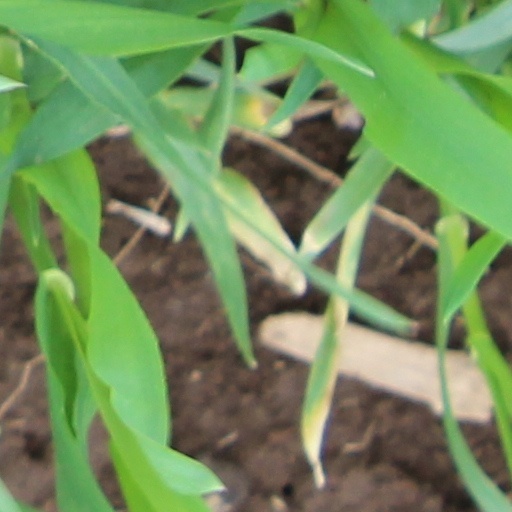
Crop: wheat